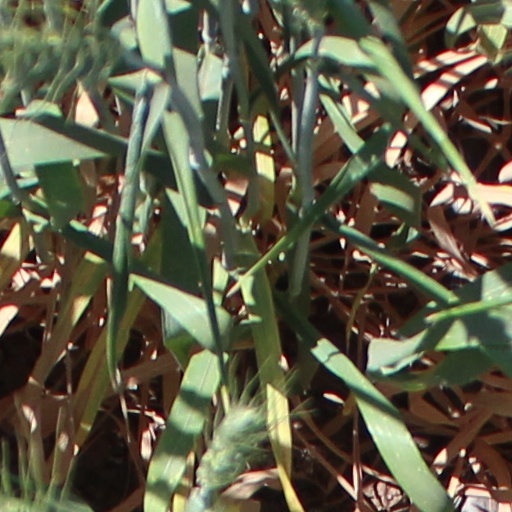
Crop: wheat